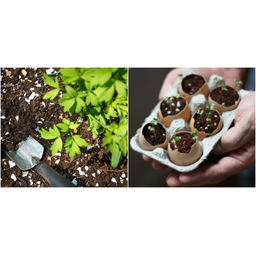
Label: eggshells